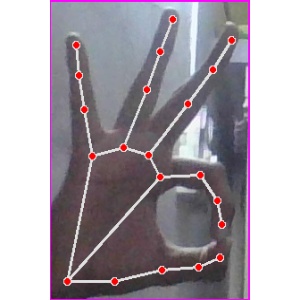
अक्षर: ण